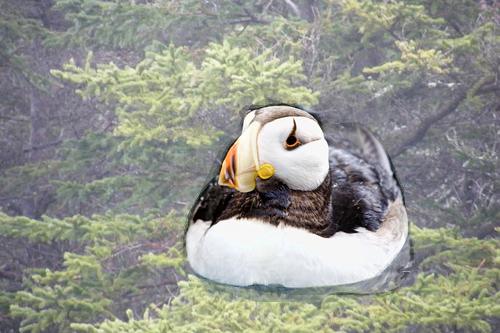
Bird species: Horned_Puffin
Bird type: waterbird
Background: land